Angus Walker

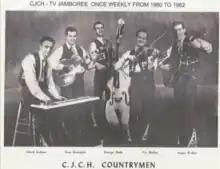
The CJCH Countrymen

After The Birch Mountain Boys disbanded in 1961, Walker became part of The CJCH Countrymen. The group was assembled via audition by CJCH for their program which was "...the first cross-country television show of country music ever to originate in Halifax" titled "The CJCH Countrymen Jamboree". The CJCH Countrymen consisted of Walker (lead vocal and rhythm guitar), Beck (bass), Mullen (fiddle and banjo), Chuck Lohnes (steel guitar) and Ross Broughm (lead guitar). During this time, The Countrymen were the house band for the aforementioned TV show while also performing on the road with notable performers such as Mac Wiseman, Marg Osborne and Tommy Common. Later, Beck then Walker reunited with Williams and Cromwell, who had already relocated to the Gaspe area as part of Beck's latest iteration of "The Maritime Playboys" who performed on weekly TV show for CHAU in Carleton, Quebec.